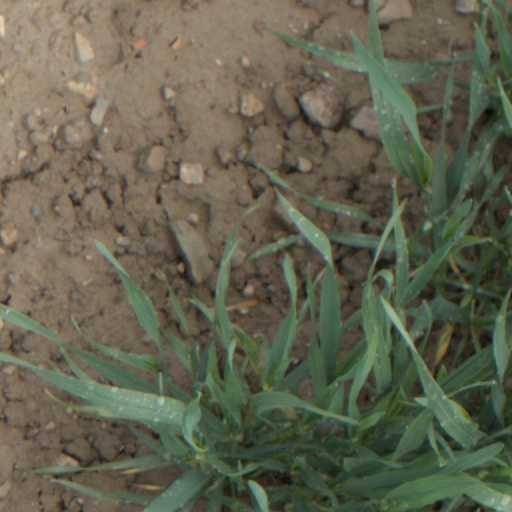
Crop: wheat